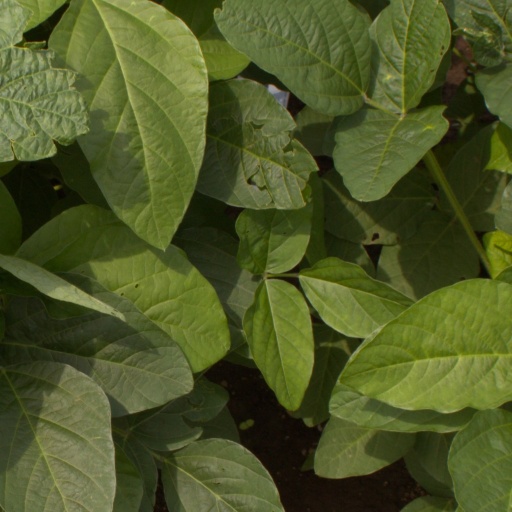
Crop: soybean